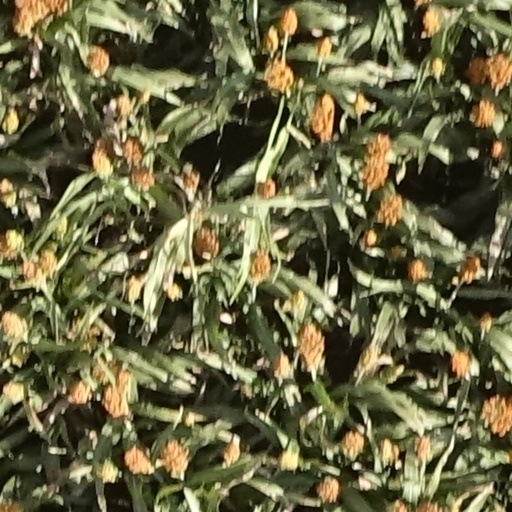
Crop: sorghum